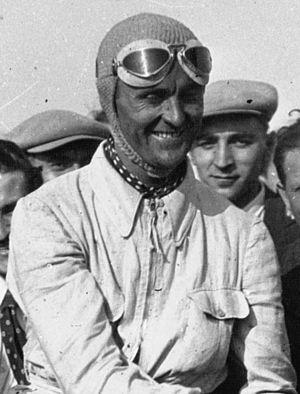
Louis Alexandre Chiron, né le 3 août 1899 à Monaco et mort le 22 juin 1979 dans la même ville, est un pilote automobile monégasque.